Carrara, Queensland

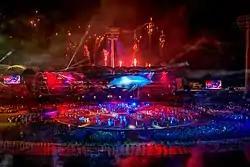
Opening ceremony of the 2018 Commonwealth Games at the Carrara Stadium

Operating every weekend, the Carrara Markets are a variety of local stores and attractions for people living within the region. An Entertainment Precinct is expected to be built opposite the Sports Precinct and will include a showgrounds area that will see the area host the Gold Coast Show, as well as musical festivals such as Big Day Out.